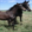
Label: horse